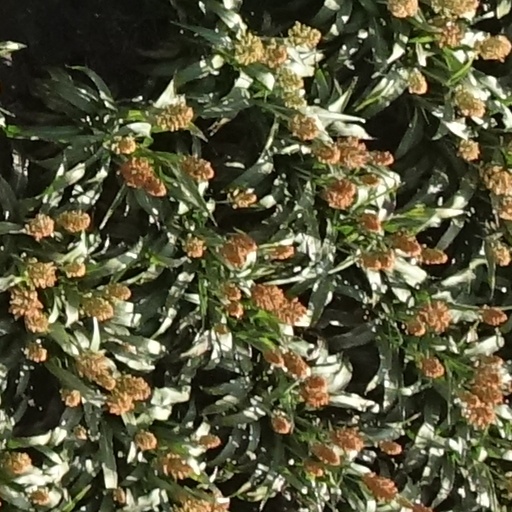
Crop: sorghum